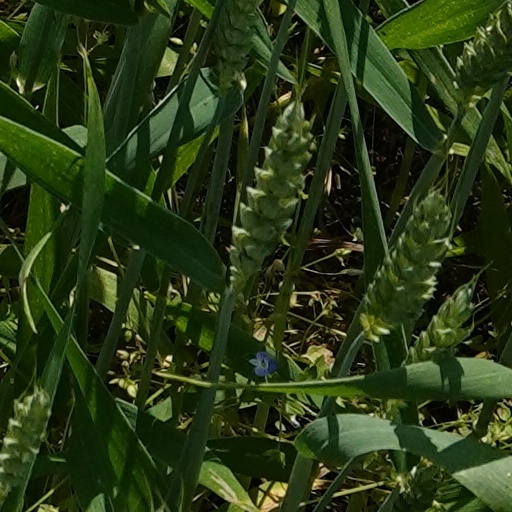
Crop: wheat